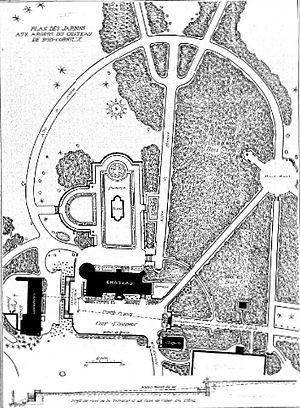
Plan du parc du château du Bois-Cornillé en 1908
Val-d'Izé est une commune française située dans le département d'Ille-et-Vilaine en région Bretagne, peuplée de 2 590 habitants.